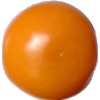
Label: Tomato Yellow 1